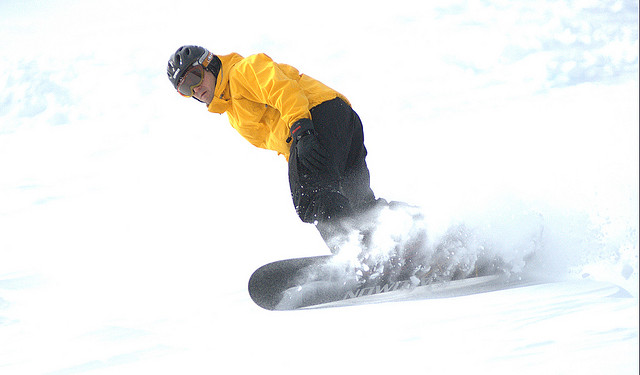
user: Given an image and a question. Answer the question in a short answer. Question: What is the line of snow coming off behind the snowboard called? Short Answer:
assistant: wake